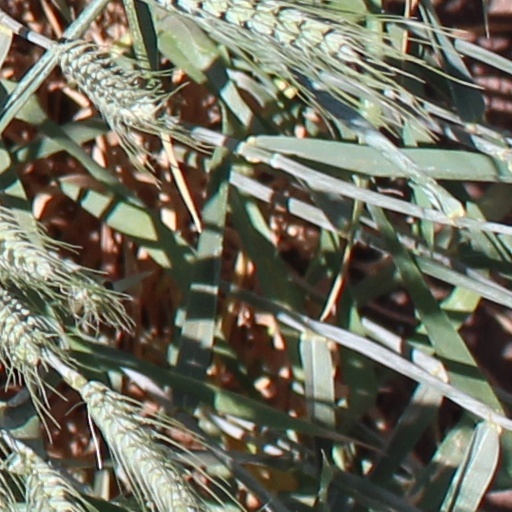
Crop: wheat